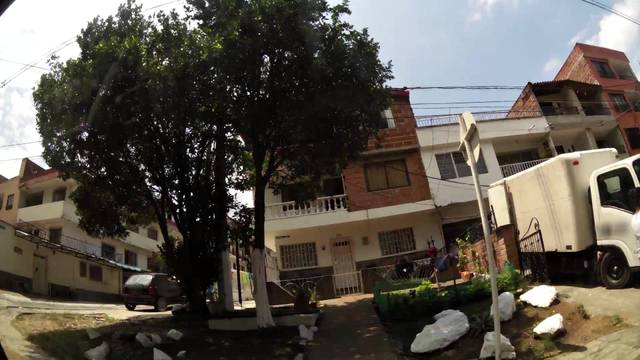
Region: Colombia
Coordinates: 6.307, -75.567